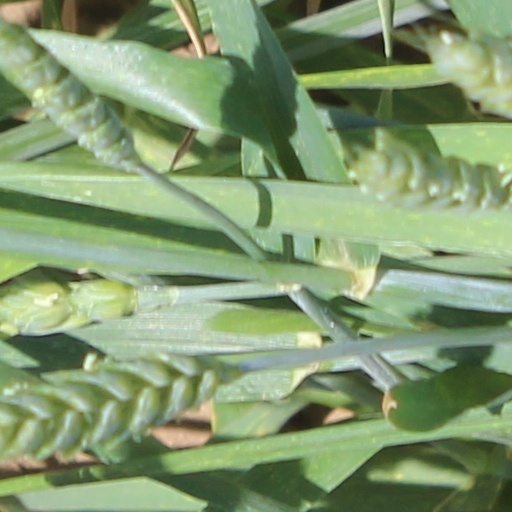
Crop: wheat